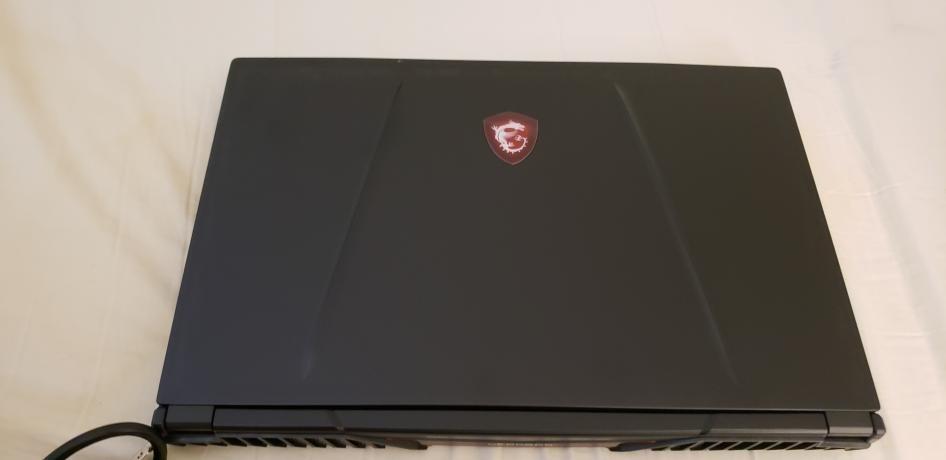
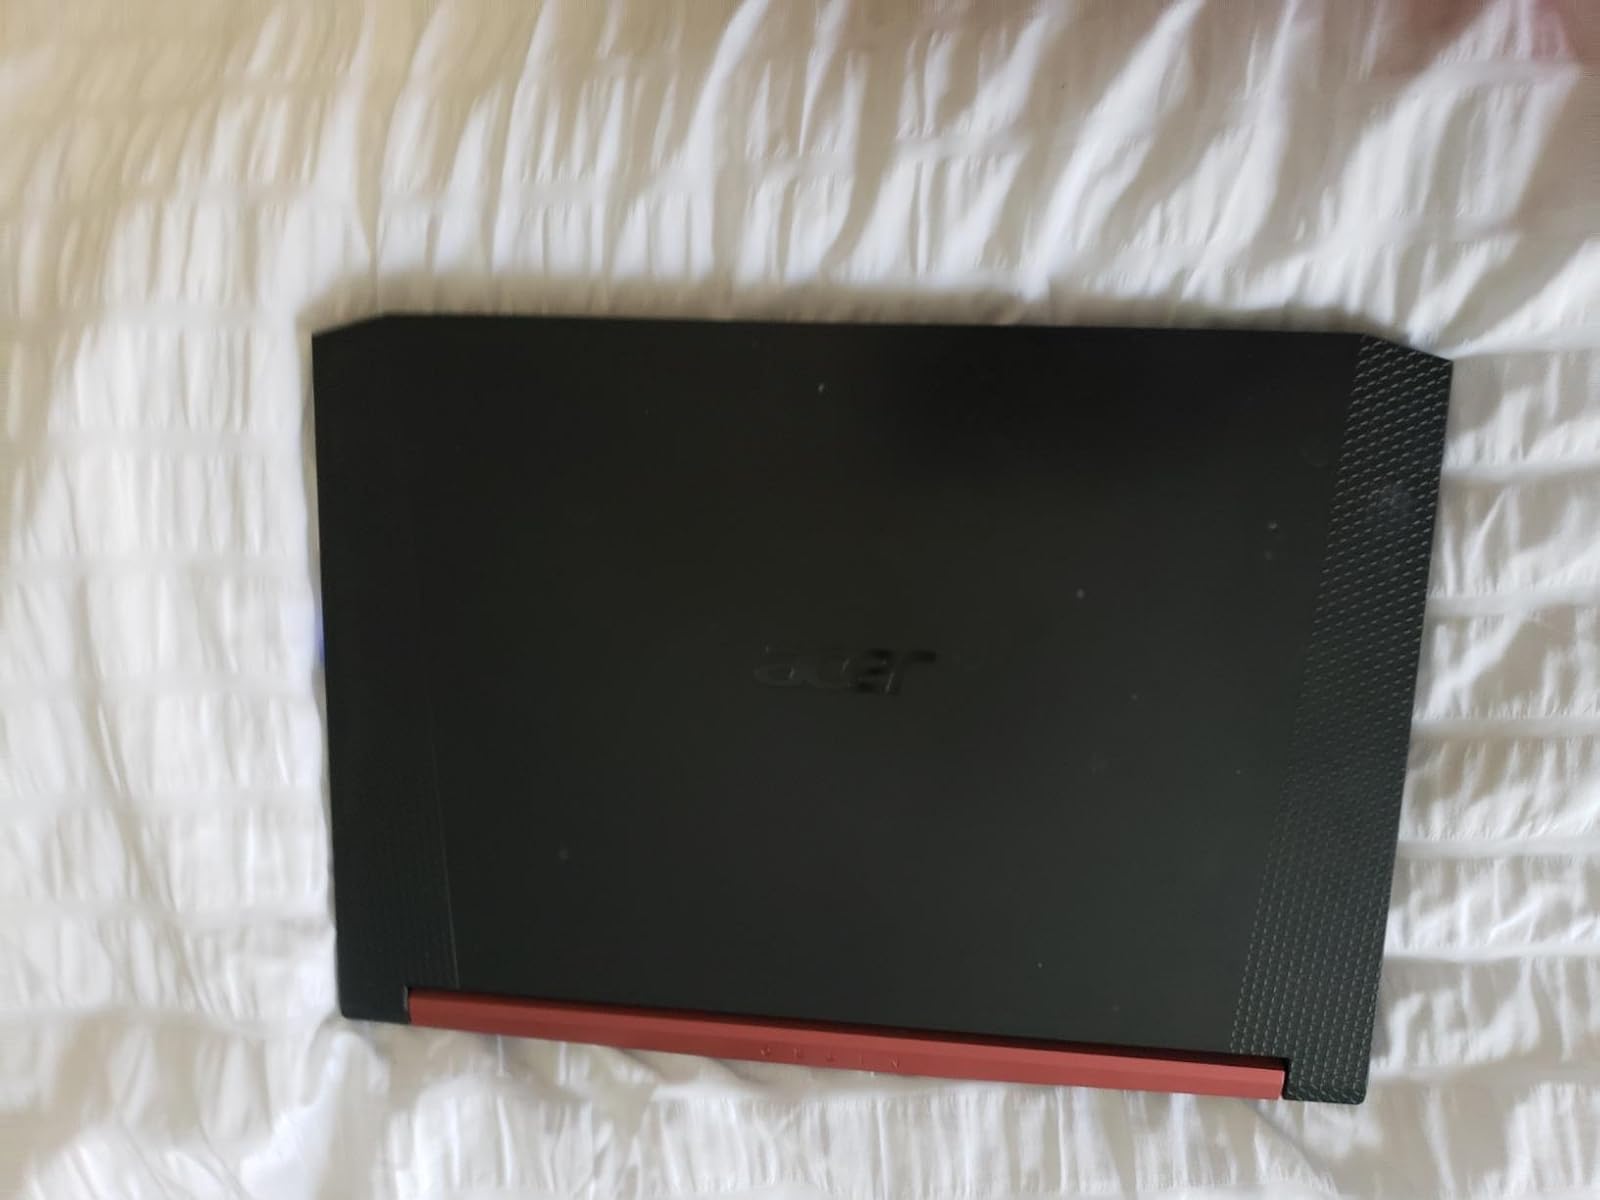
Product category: laptop
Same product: no